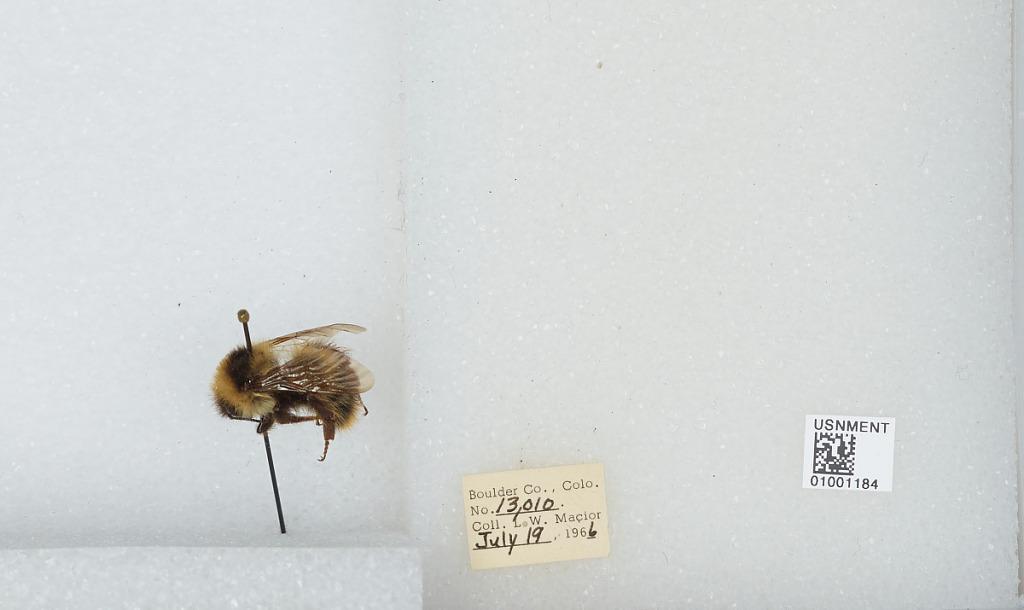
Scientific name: Bombus (Alpinobombus) balteatus Dahlbom
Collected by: L. Macior
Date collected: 1966-7-19
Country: United States
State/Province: Colorado
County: Boulder
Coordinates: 40.0275, -105.252